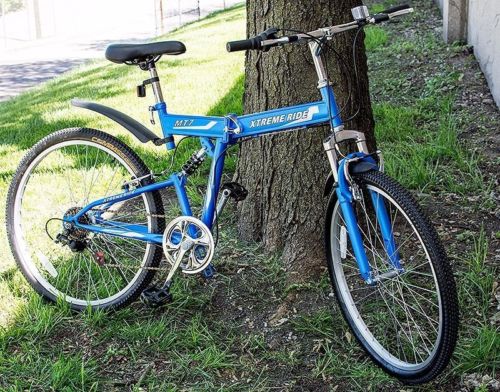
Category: bicycle